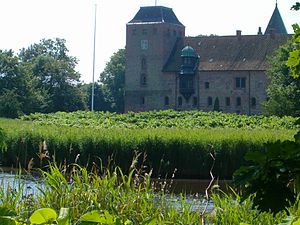
Sorte Ellen og hendes søn / Handling
Aalholm set fra nord.
Sorte Ellen og hendes søn er en roman og et skuespil af samme navn af Julius Villiam Gudmand-Høyer. Romanen tryktes som føljeton i Lolland-Falsters Folketidende i 1876 og dramatiseringen er sandsynligvis foretaget af forfatteren selv nogle år senere. I bogen ”Lærerne og Skønlitteraturen” af Oskar Thyregod, fortælles at skuespillet ved sin førsteopførelse i Nykøbing Falster blev spillet 9 gange for fulde huse. Bogen udkom i 1914, men på det tidspunkt var Gudmand-Høyer 73 år, så den omtalte førsteopførelse fandt sikkert sted adskillige år tidligere.